Enthemonae

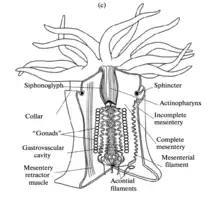
The internal structure of a sea anemone

Sea Anemones are solitary hexacoral polyps which in contrast to the majority of colonial forms have no skeleton. They are diploblastic animals, with a body that displays a wall consisting of 2 layers; the epidermis and the gastrodermis, separated by an extracellular mesoglea which contains many amebocytes.